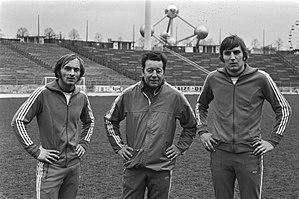
Guy Thys, Jan Ceulemans et Roger Van Gool. La grande roue de Meli Heysel.
"Roger Van Gool est un footballeur international belge, né le 1ᵉʳ juin 1950. Il est originaire du village de ""Nieuwmoer"" dans l'entité de Kalmthout tout au Nord de la Province d'Anvers.